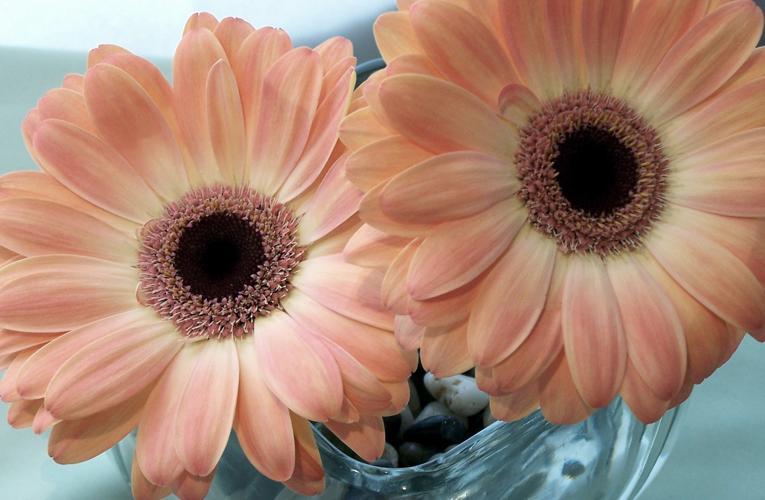
Label: barbeton daisy